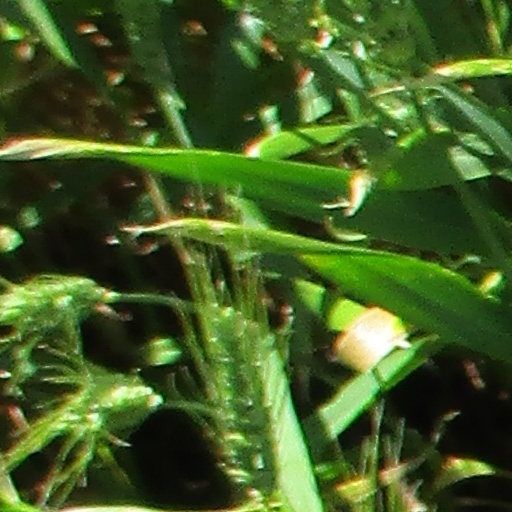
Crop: wheat